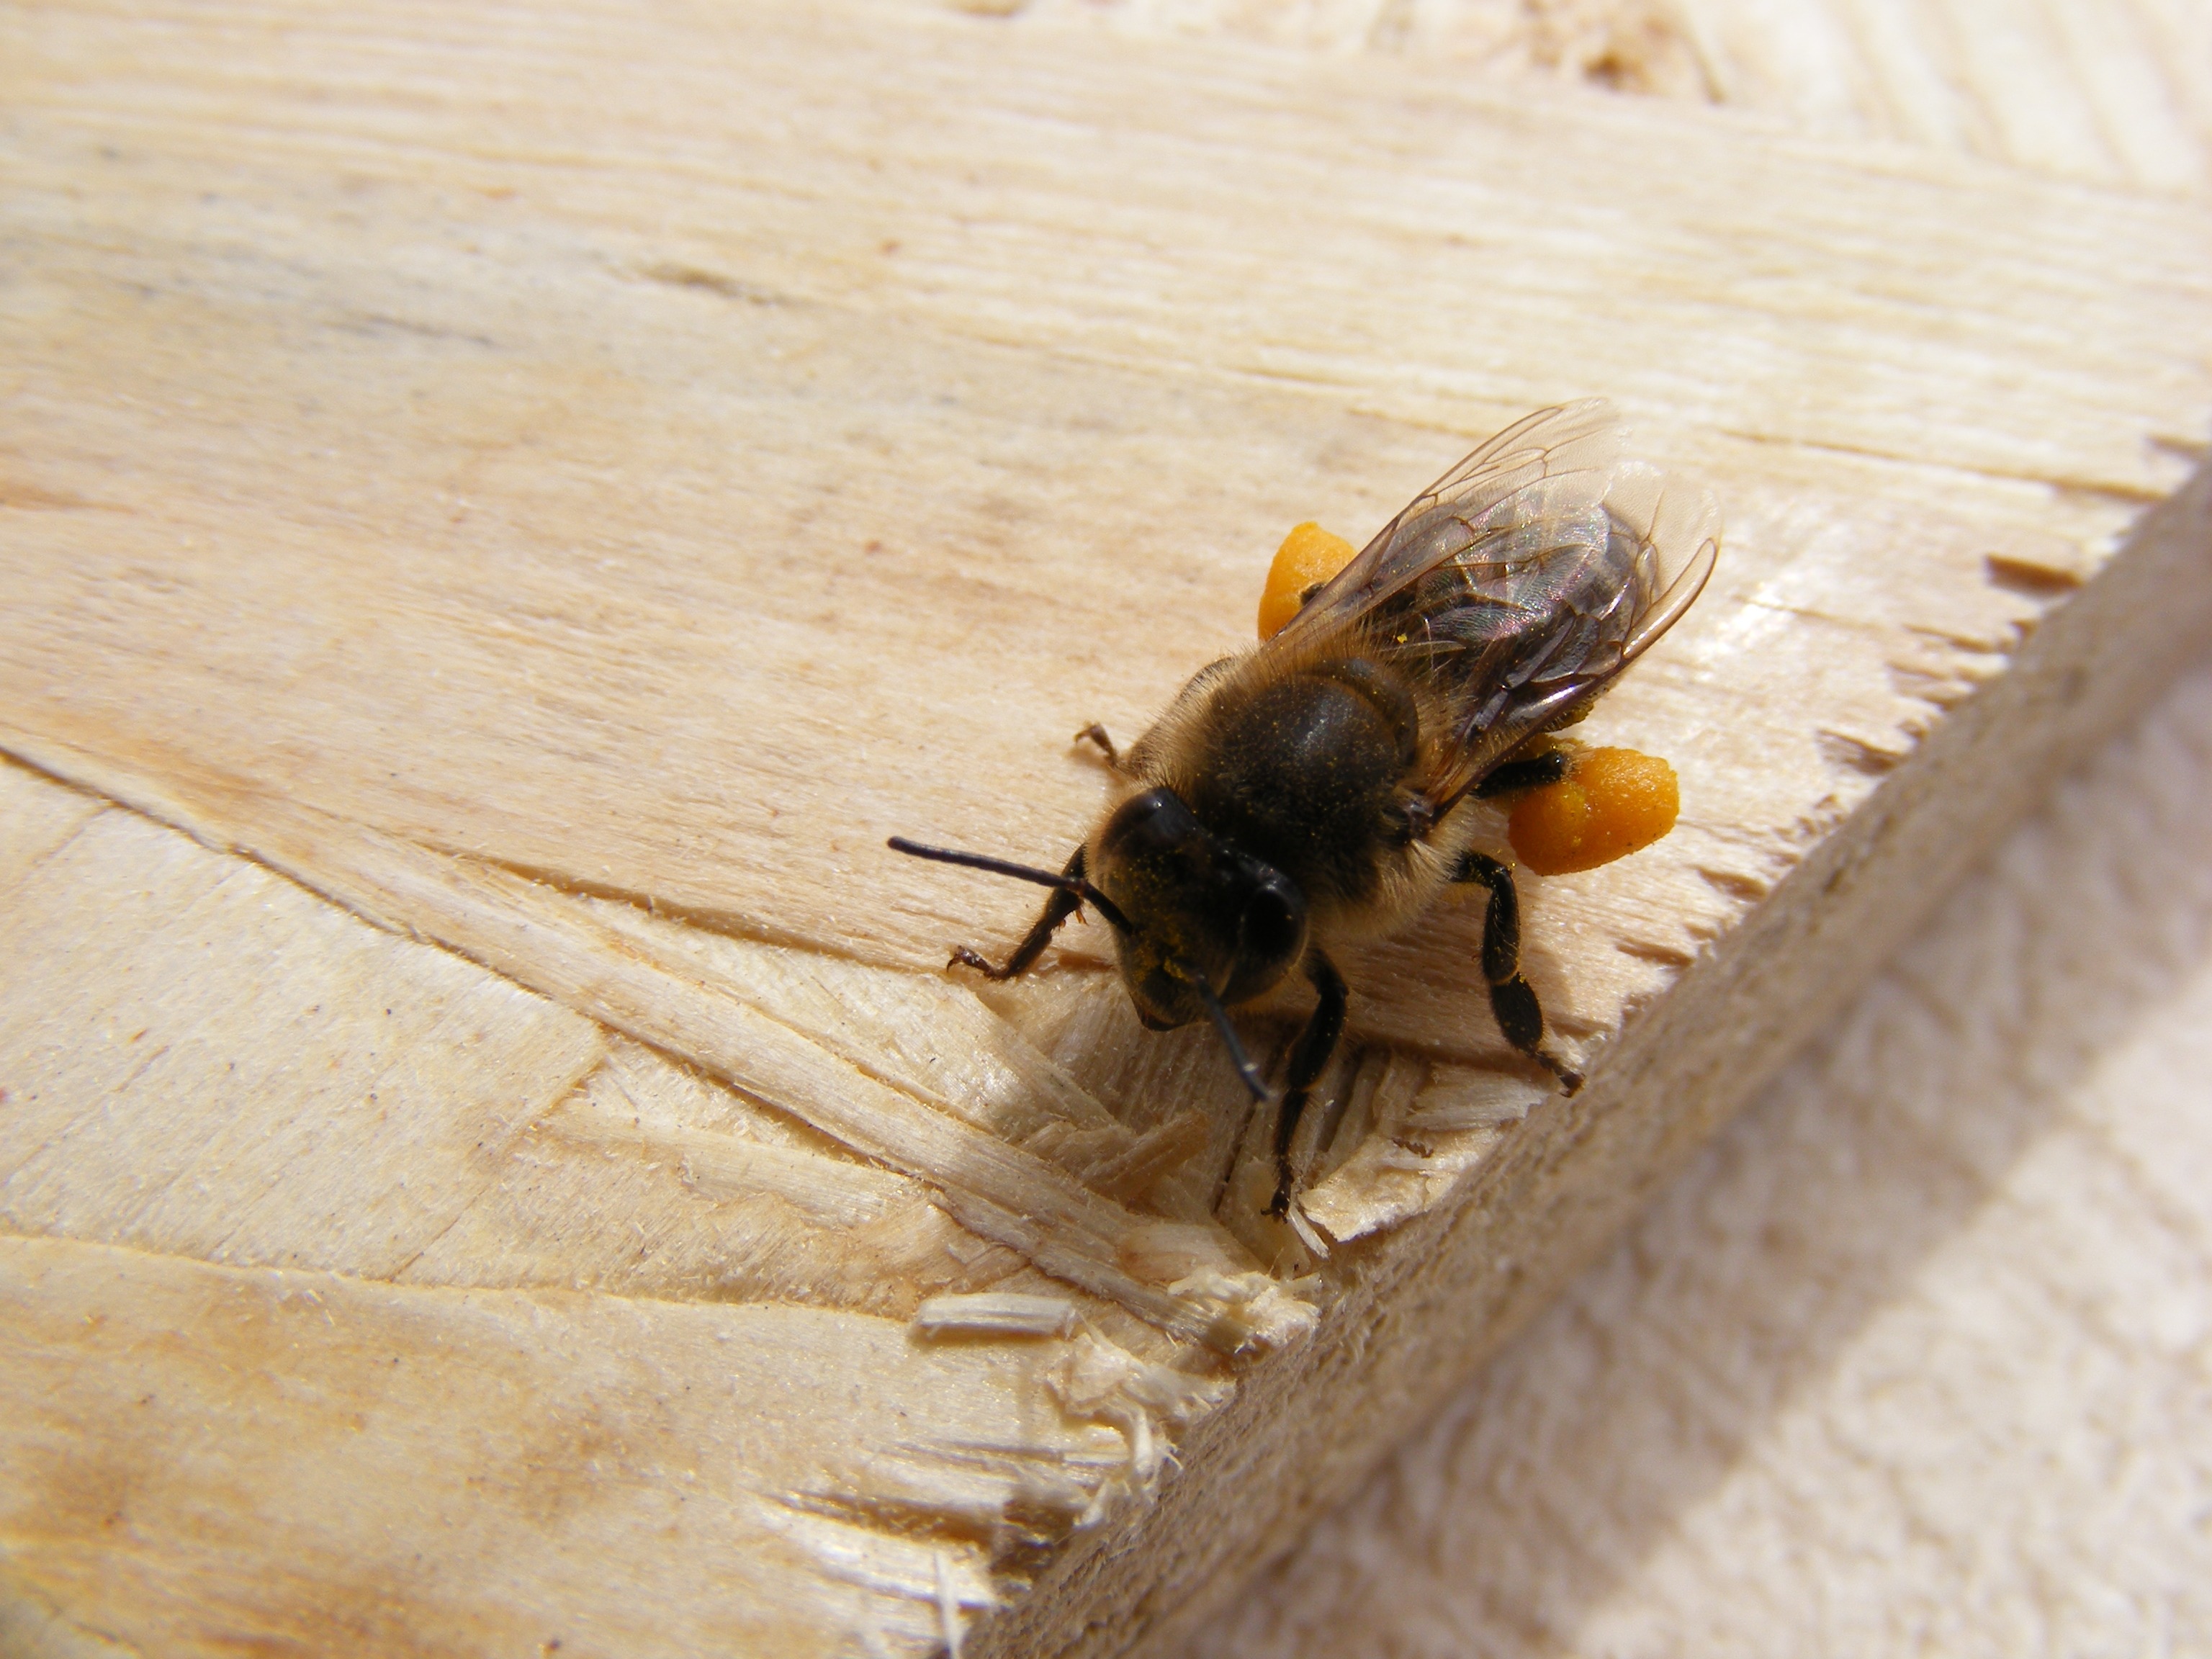
fly, food, insect, drink, fauna, invertebrate, close up, bee, poland, insects, hornet, wasp, pest, macro photography, arthropod, honey bee, supplement, dietary, loaded, membrane winged insect